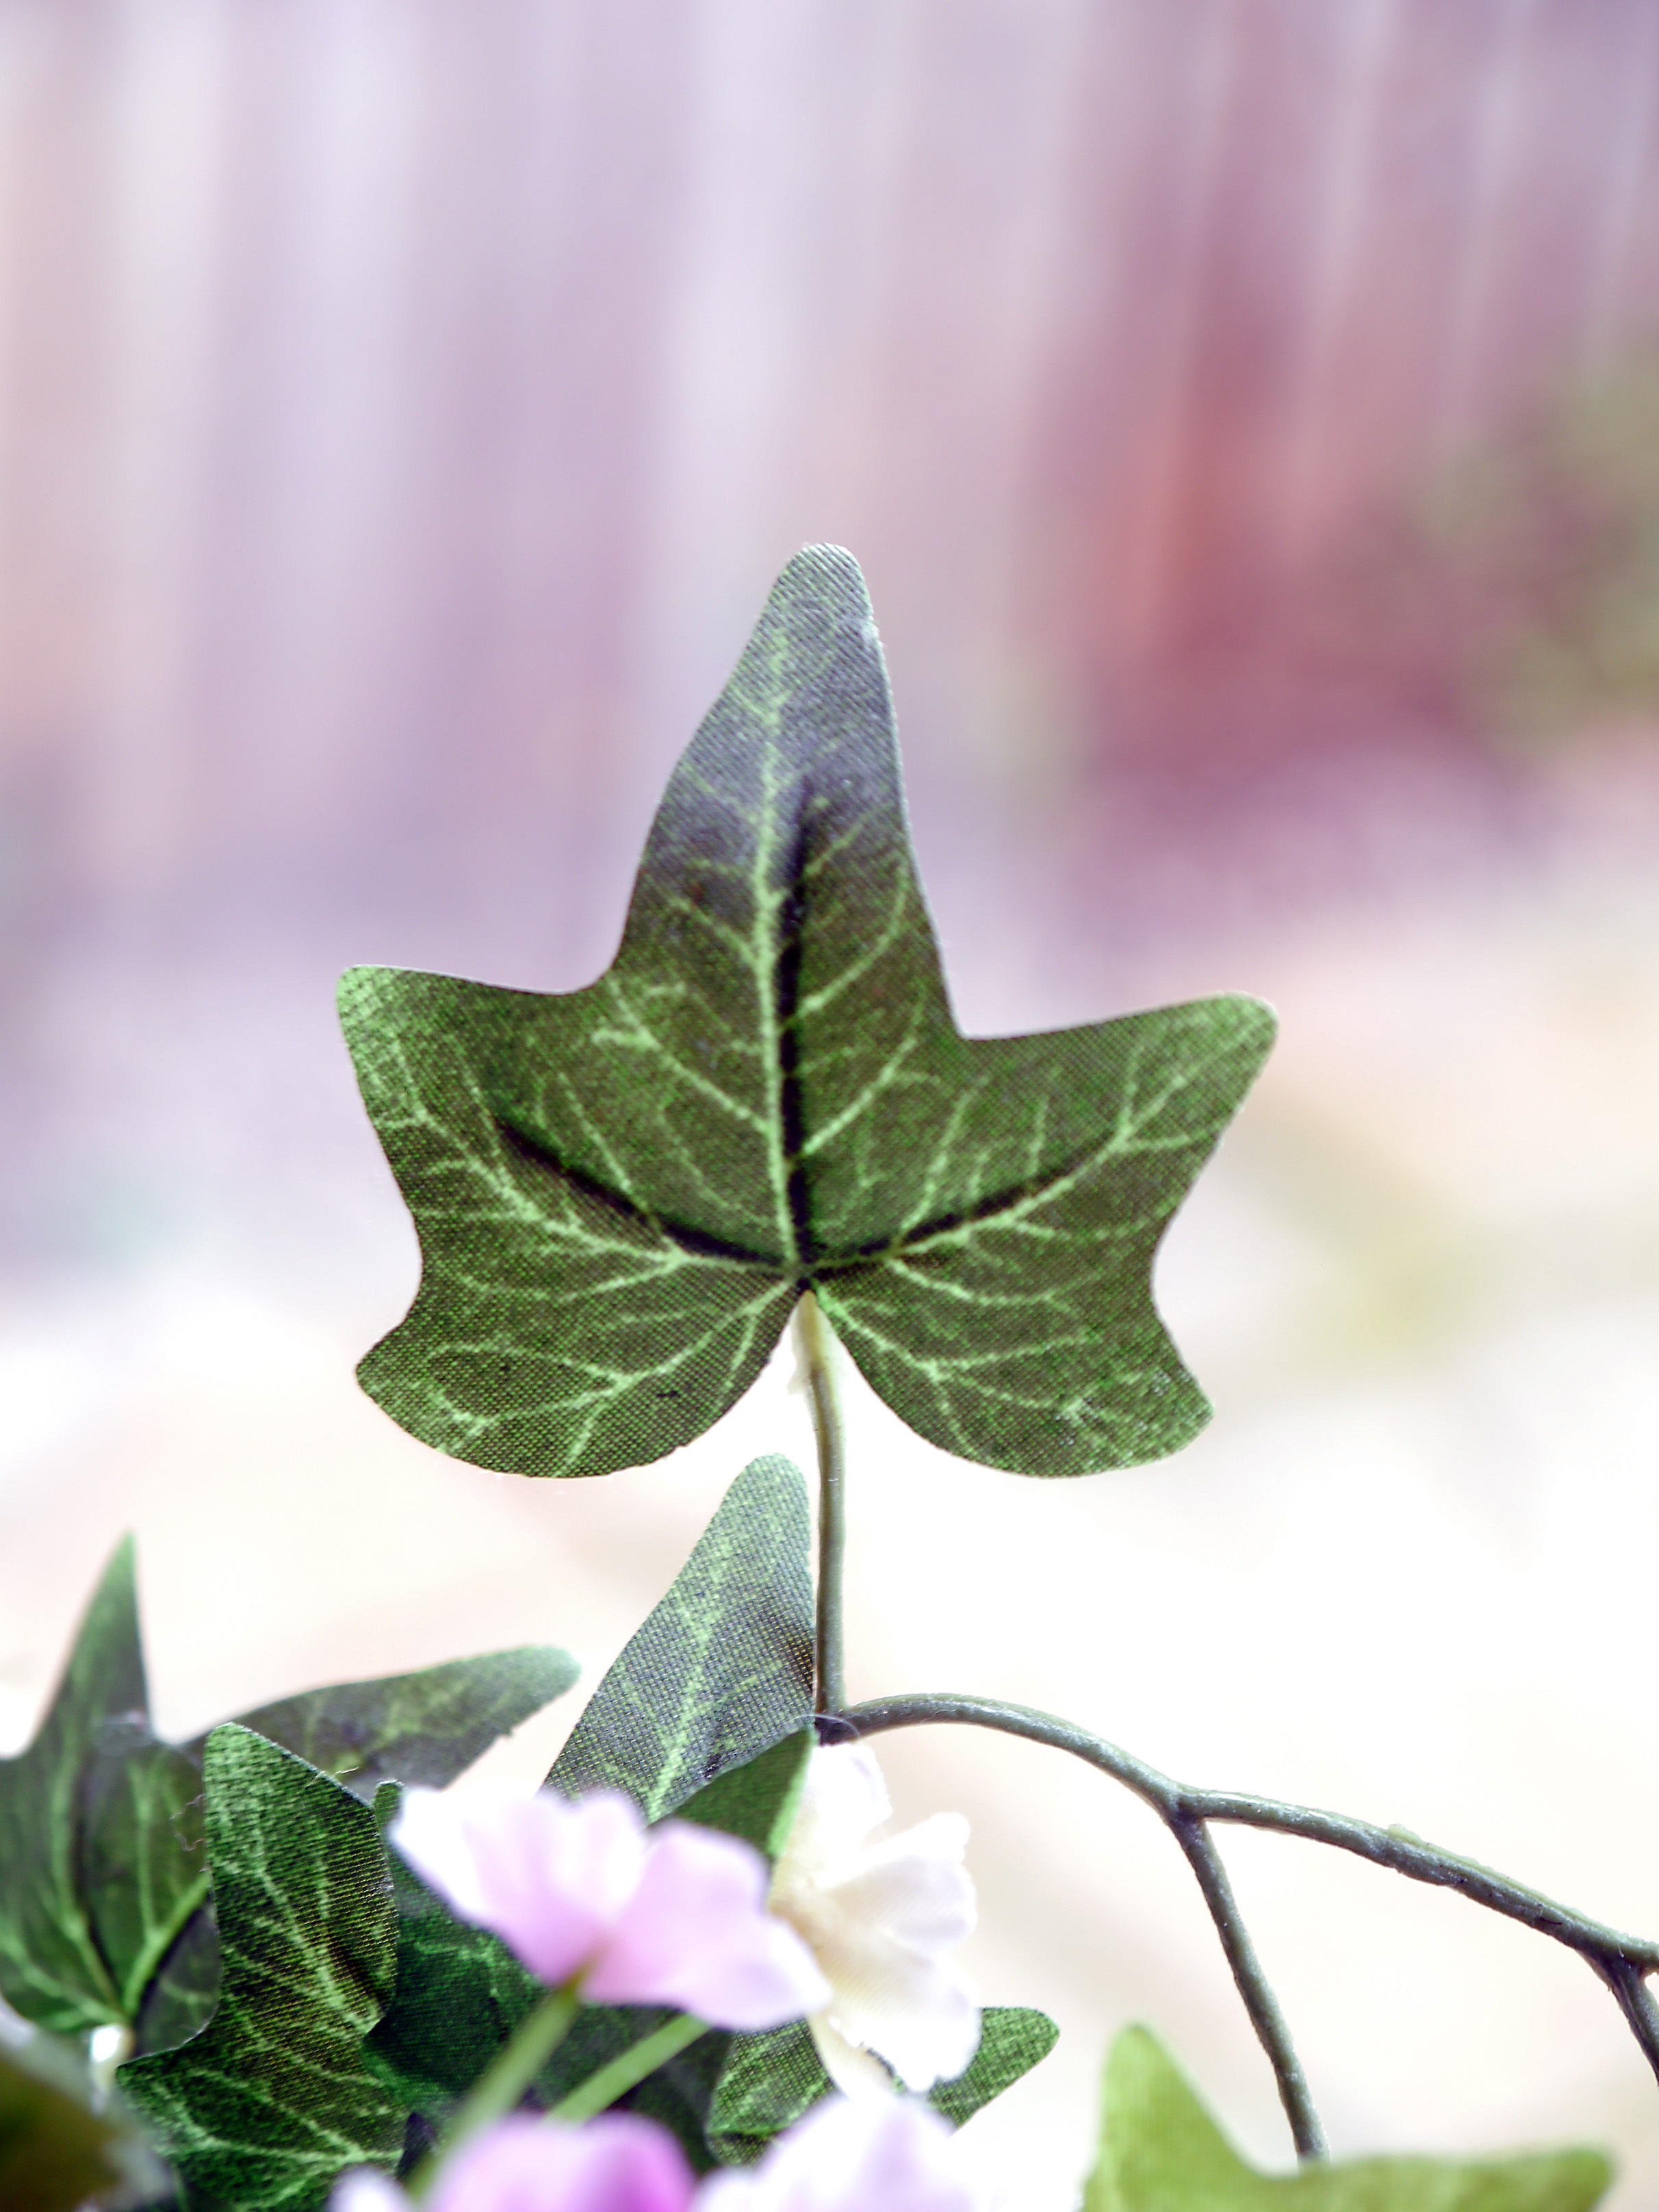
tree, nature, branch, plant, vine, leaf, flower, petal, floral, foliage, decoration, green, macro, ivy, botany, climber, flora, maple leaf, close up, leaves, ornamental, macro photography, herbal, medicinal, flowering plant, plant stem, woody plant, land plant